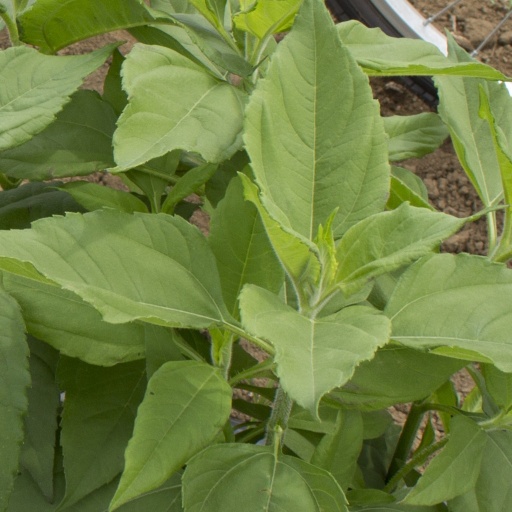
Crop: Jerusalem artichoke